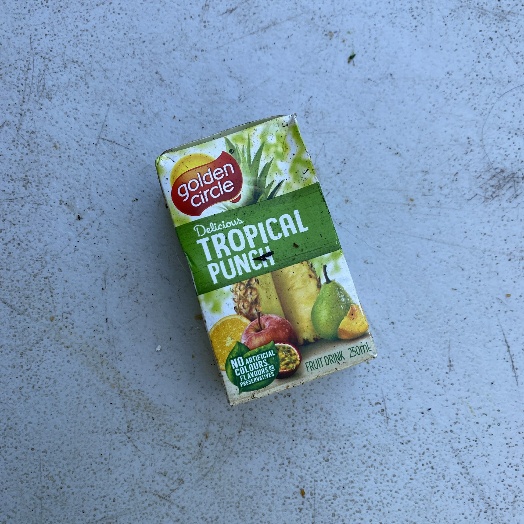
Label: Cardboard